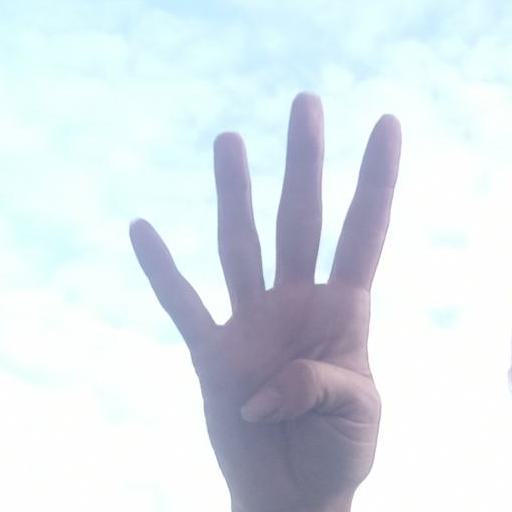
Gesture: four